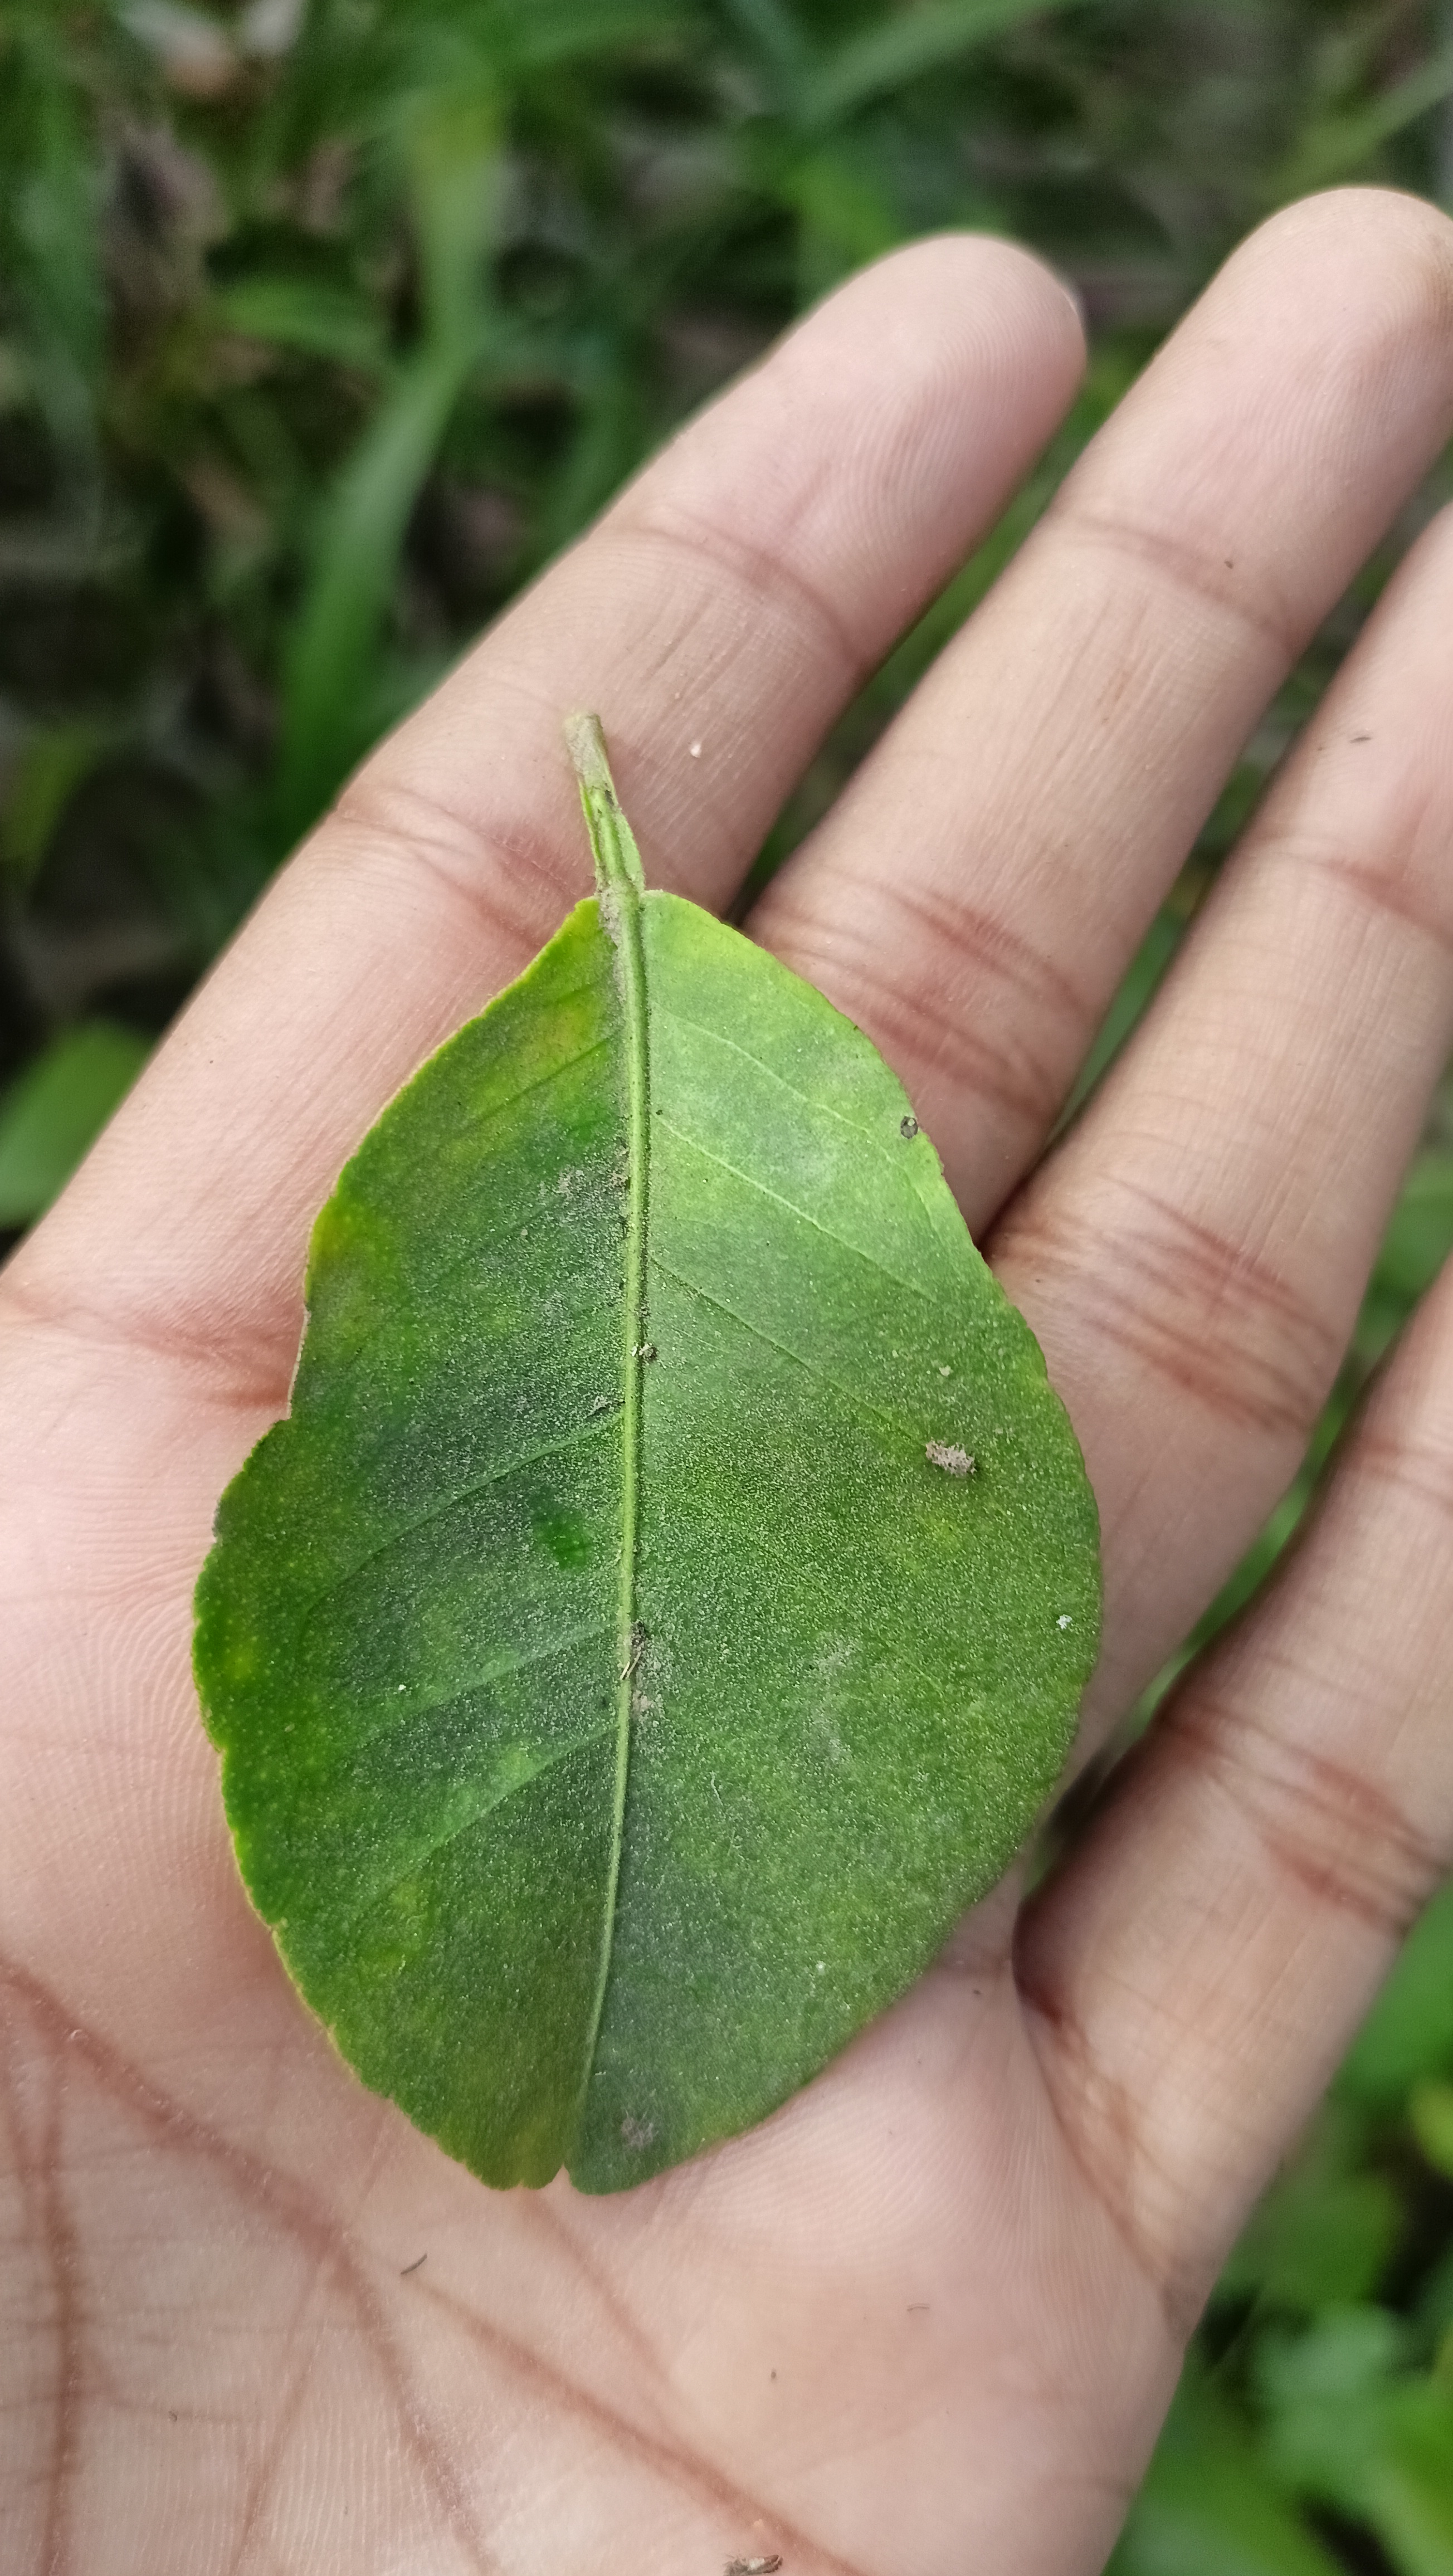
Mandarin leaf variety: China Mishti